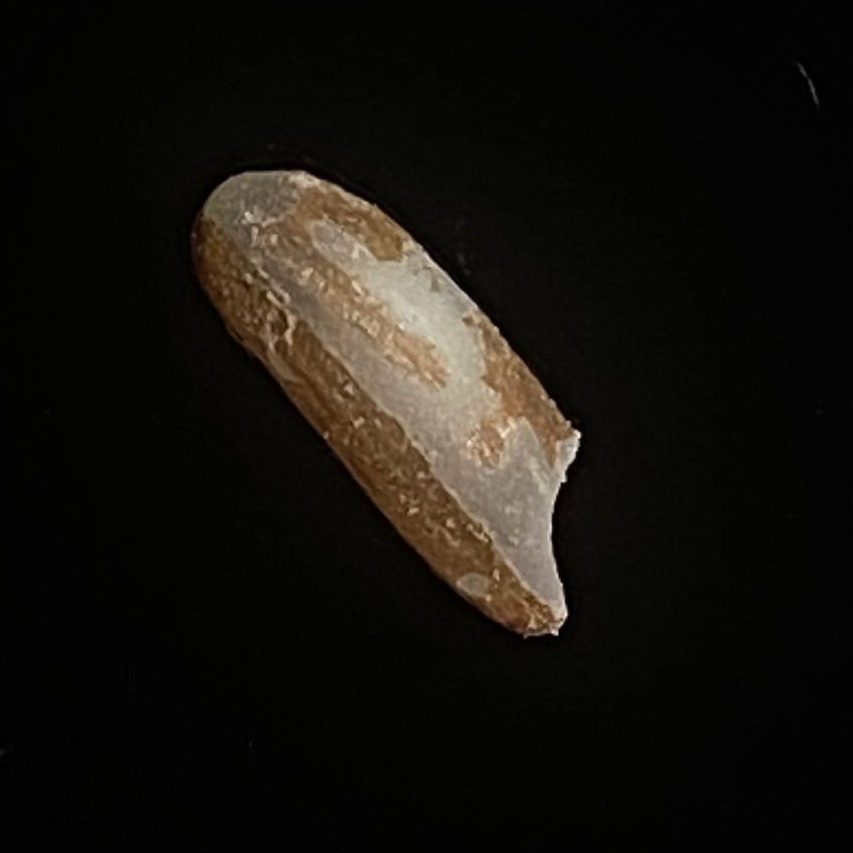
Rice variety: Lal_Binni